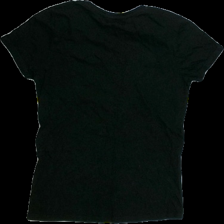
View: back
Type: T-shirt
Category: Ladies
Brand: Not Applicable
Colors: Black, Pink, Multicolor, White, Green
Material: 100%cotton
Pattern: Logo print
Cut: Regular, C-collar
Size: XS
Season: All
Trend: No trend
Stains: No
Price range: <50
Recommended usage: Export